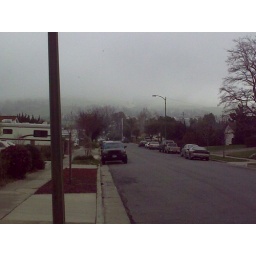
Street View, Its foggy in the morning but its a big street with a view of mountains